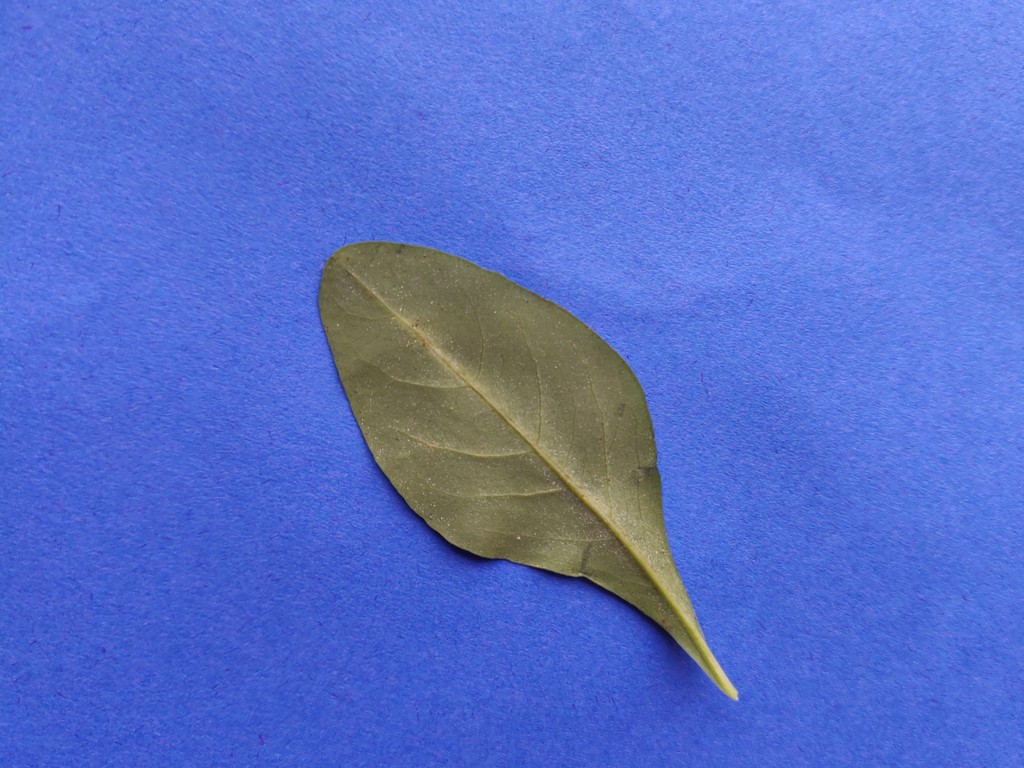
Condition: Healthy
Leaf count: single
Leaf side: back